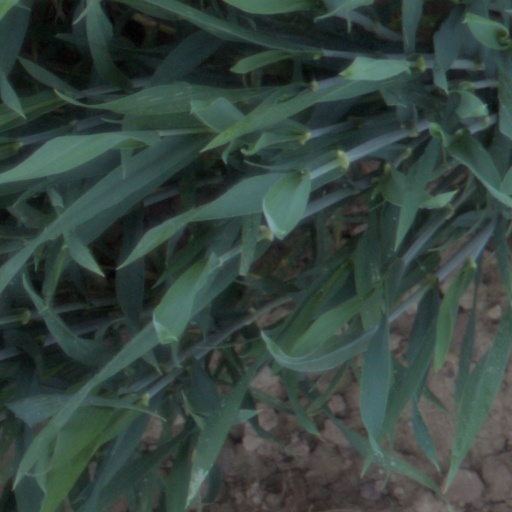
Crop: wheat